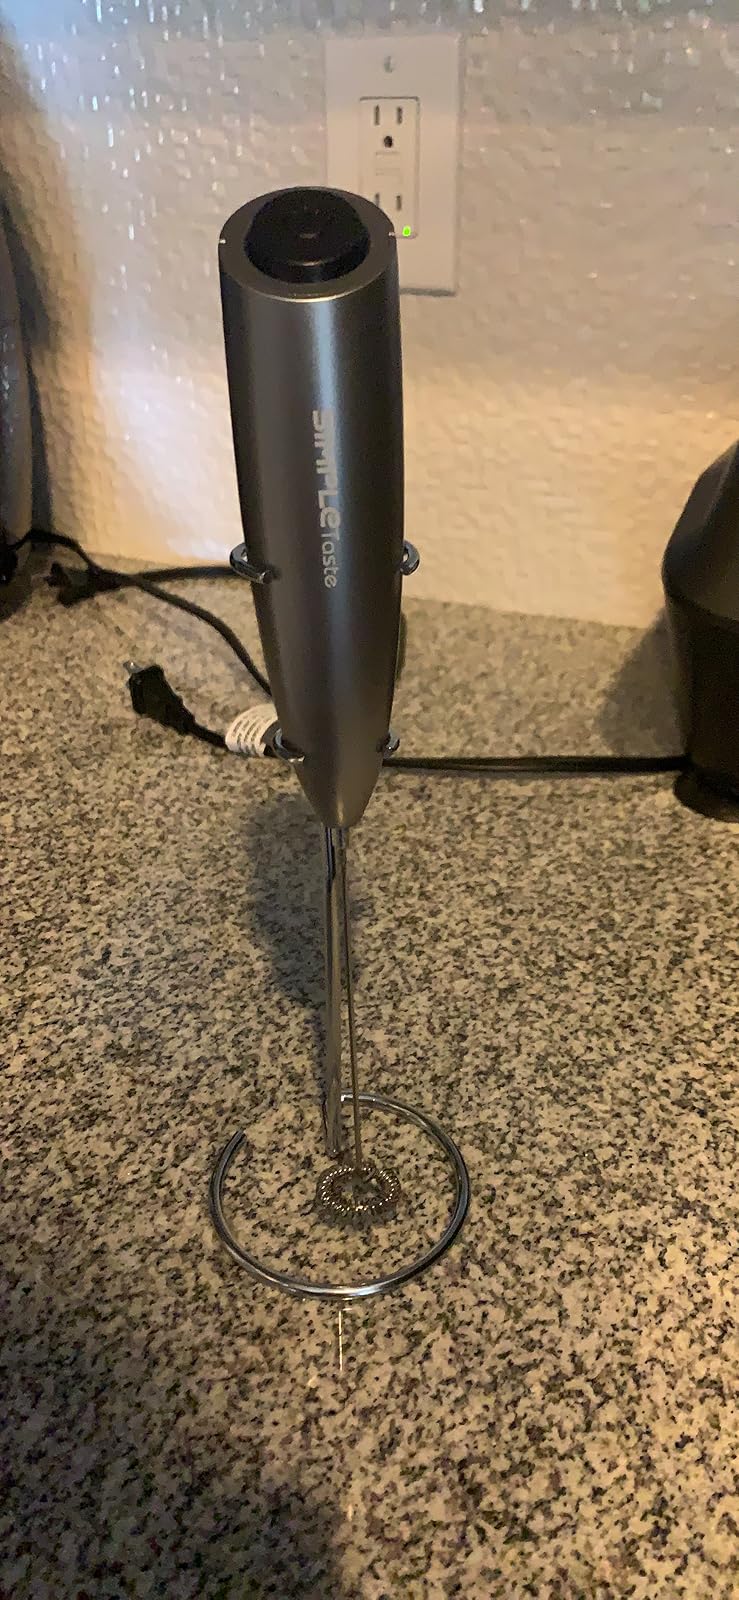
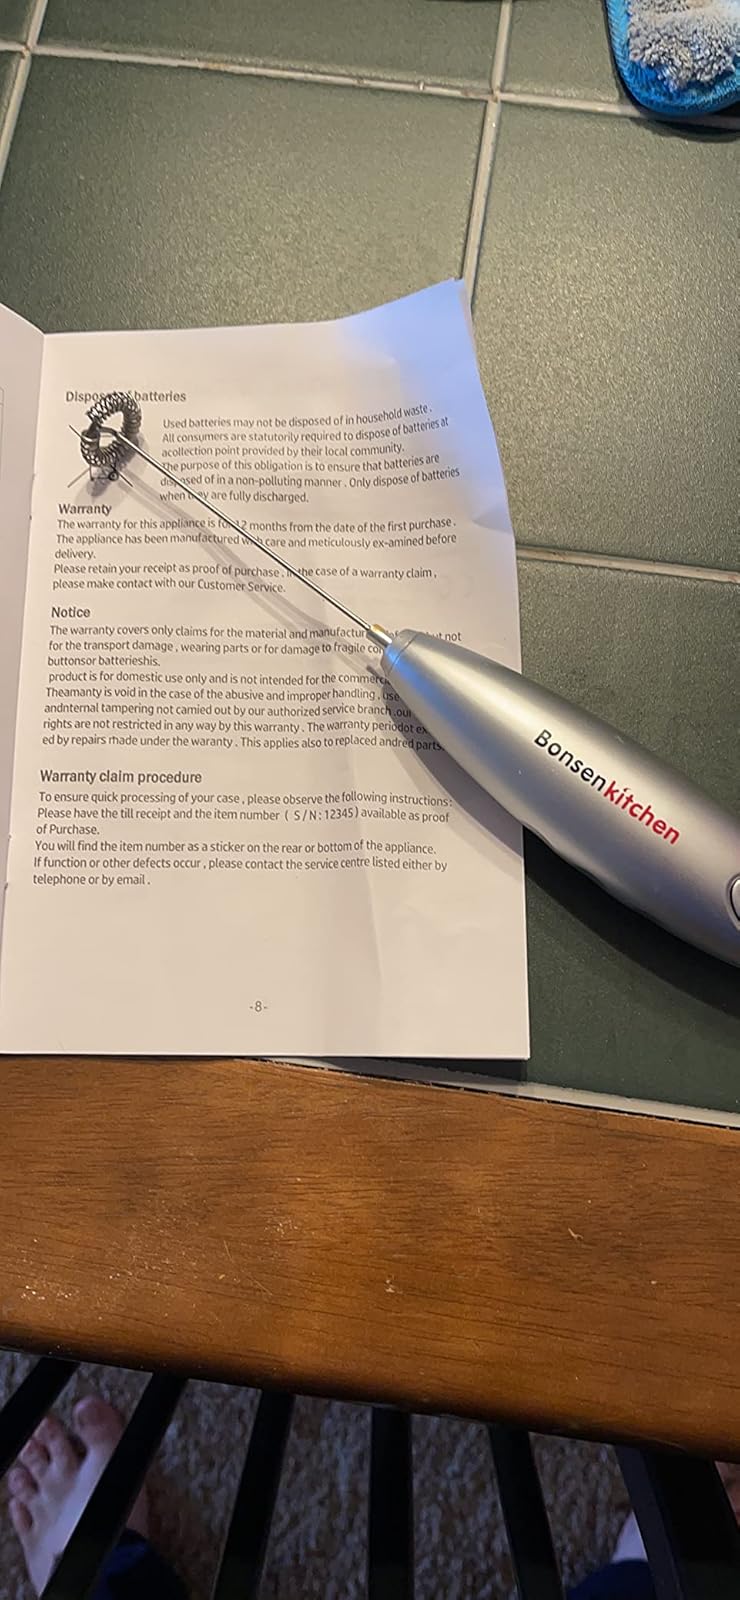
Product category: items_mixer
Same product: no